Petrus Franciscus Greive

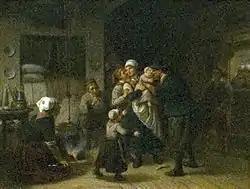
Return of the Herring Fishermen (1860), Teylers Museum

Petrus Franciscus Greive (25 March 1811 in Amsterdam – 4 November 1872 in Amsterdam) was a Dutch painter and lithographer.